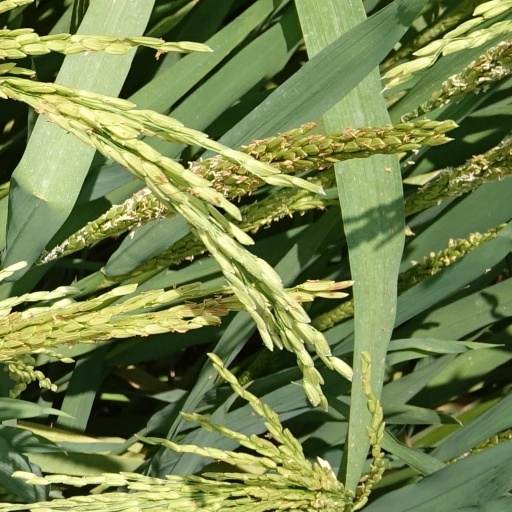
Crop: rice